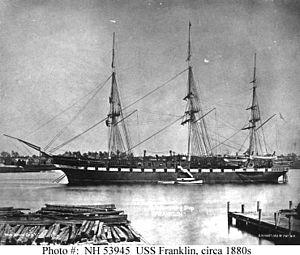
L’European Squadron est une escadre de la marine des États-Unis opérant dans l'Atlantique et la Méditerranée au cours du XIXᵉ siècle et jusqu'au début du XXᵉ siècle. L'escadre est construite sur les bases du Mediterranean Squadron, elle est rebaptisée à la suite de la guerre de Sécession. En 1905, elle est absorbée par le North Atlantic Squadron.